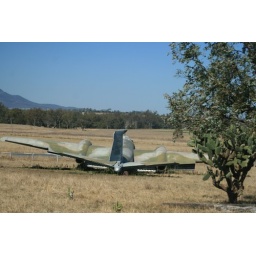
plane in the field